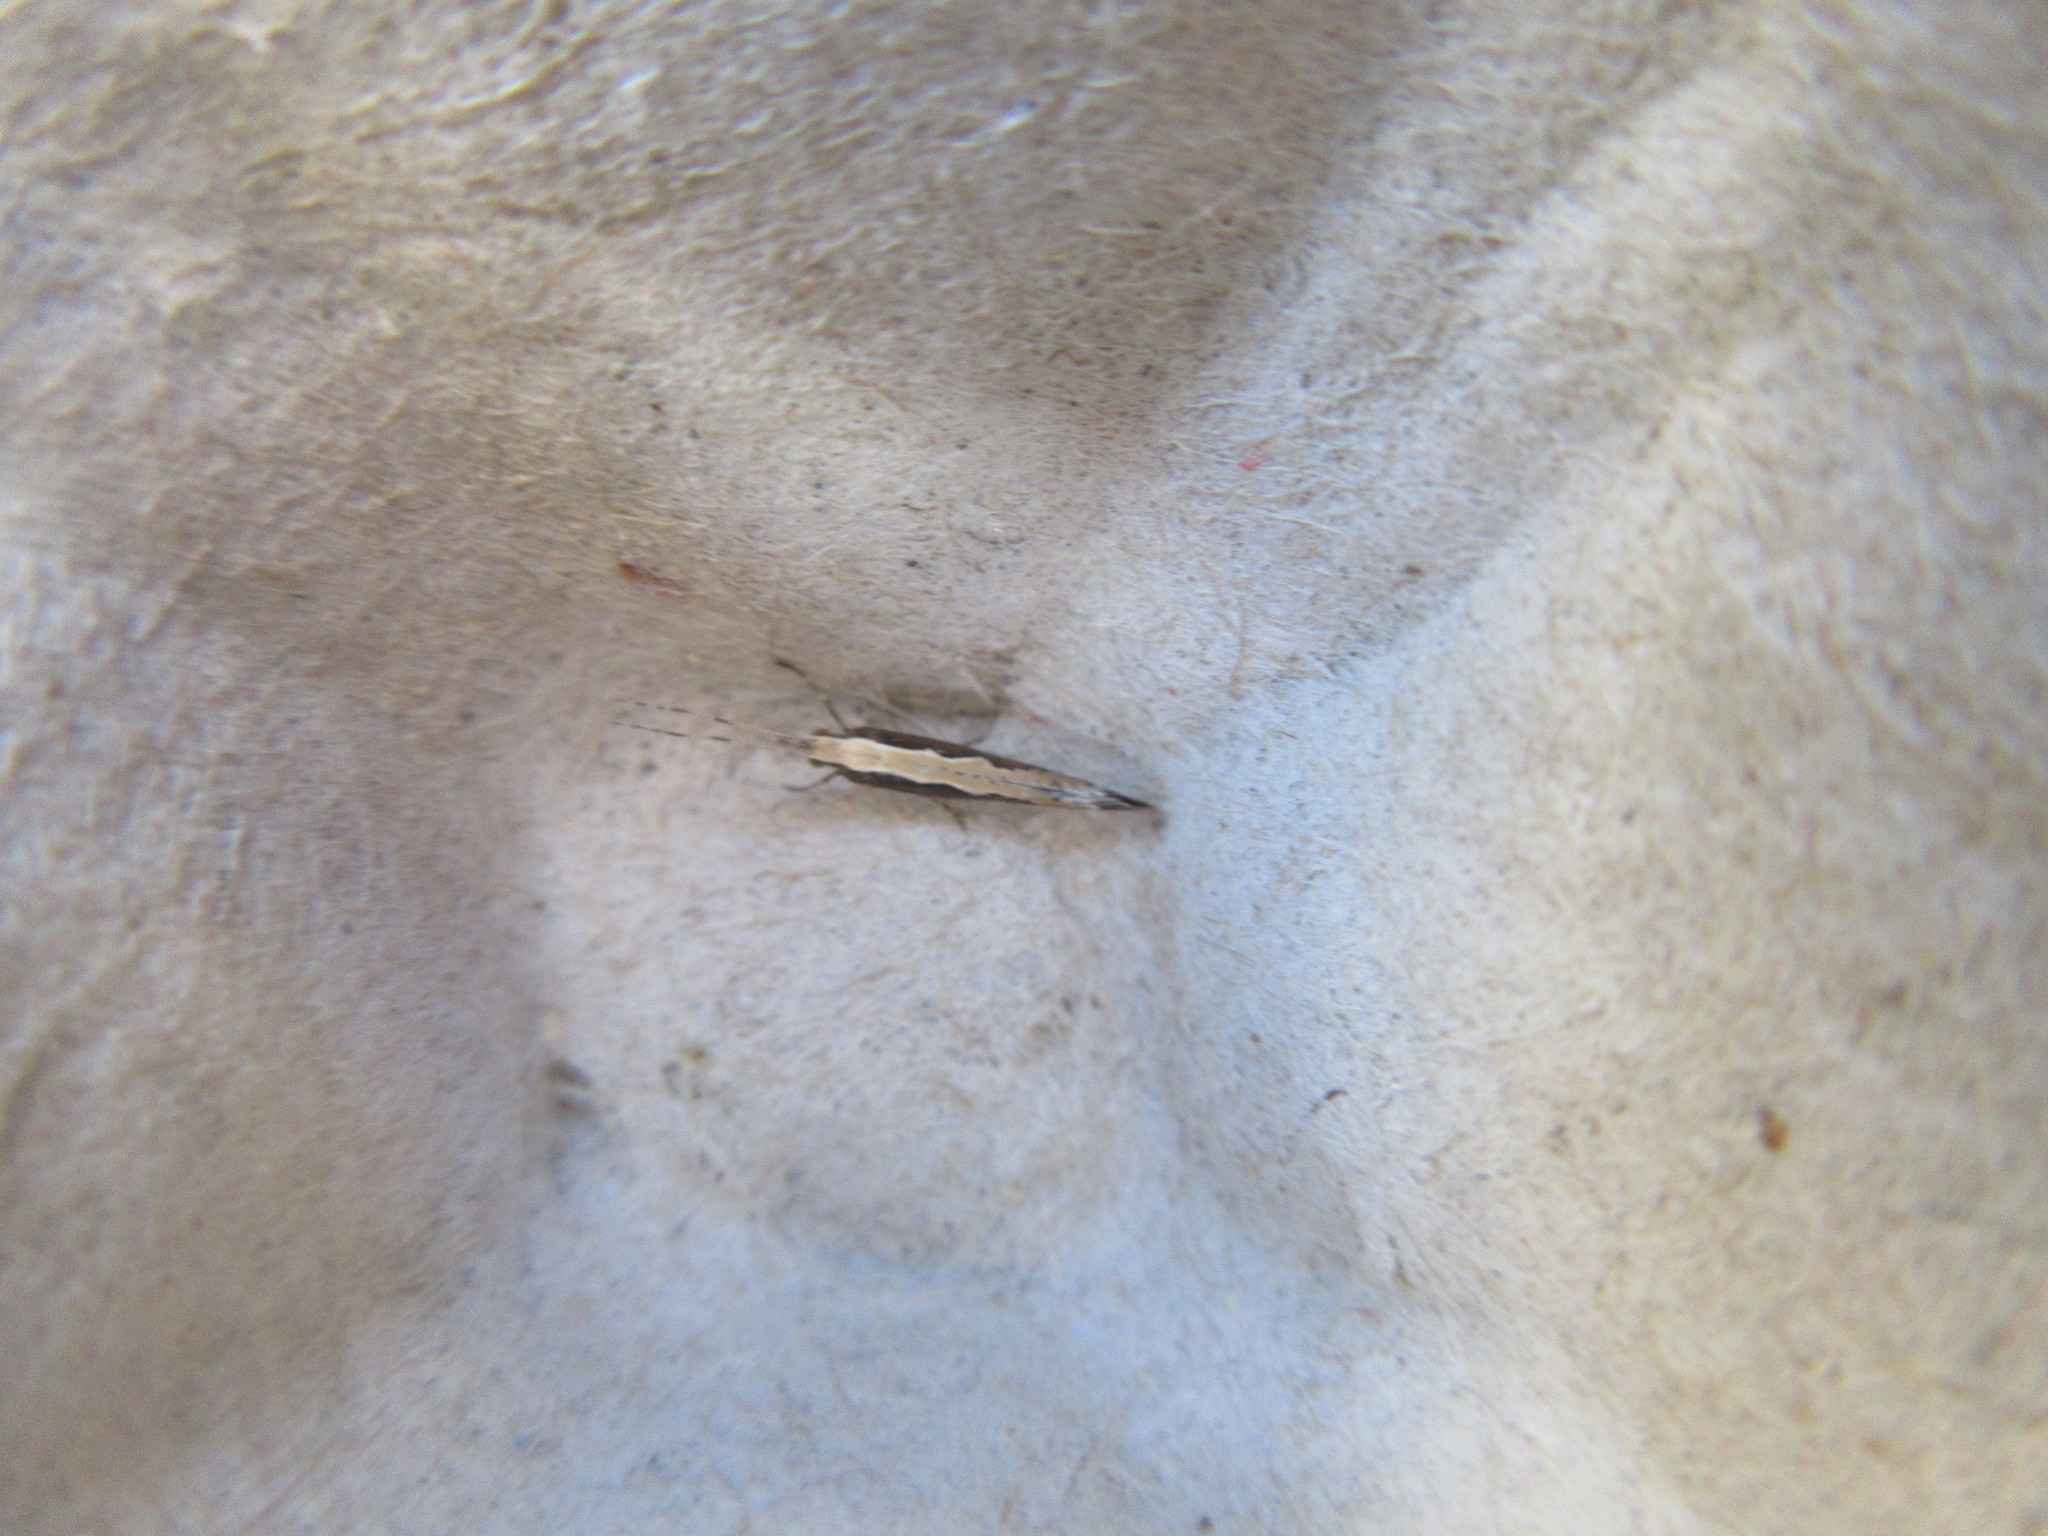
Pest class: diamondback_moth